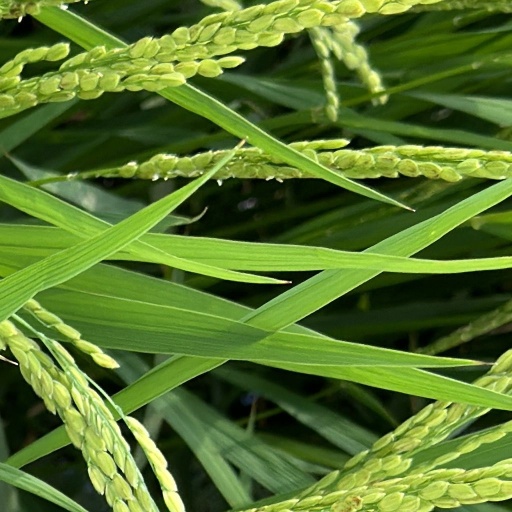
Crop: rice